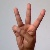
The image shows a hand gesture representing the letter 'W' in Indian Sign Language.